David Attwell

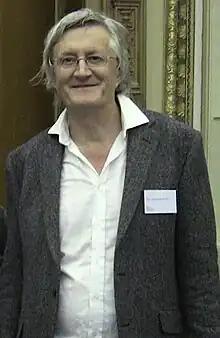
David Attwell at the library of the Royal Society, London, 2012

David Attwell FRS, Fellow of the Academy of Medical Sciences, Member of Academia Europaea, Member of the Norwegian Academy of Science and Letters (born 1953) is a British neuroscientist, and the Jodrell Professor of Physiology at University College London in the Faculty of Life Sciences.